Question: Please indicate a possible affordance area of the apple that can be used for eating
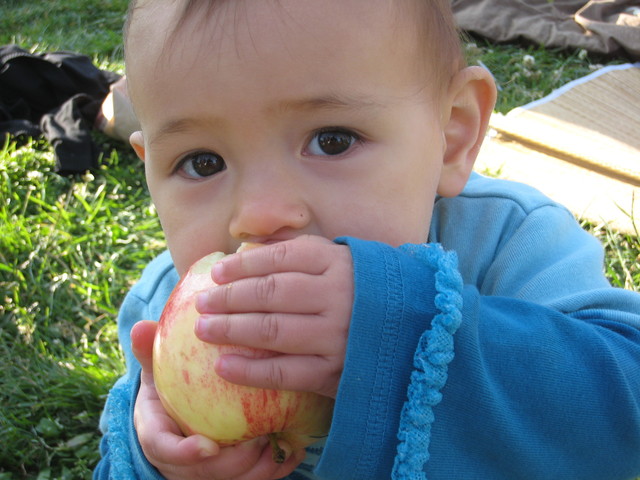
Answer: [149.5, 241, 359.5, 451]